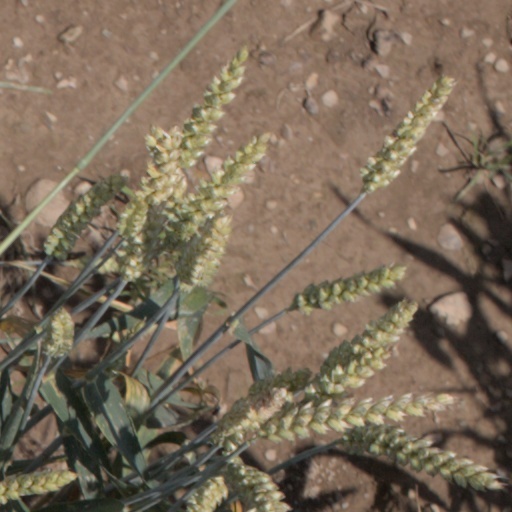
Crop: wheat